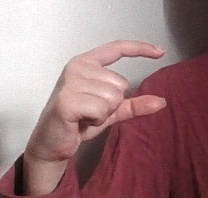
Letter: dal